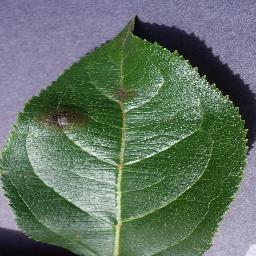
Label: Apple___Apple_scab